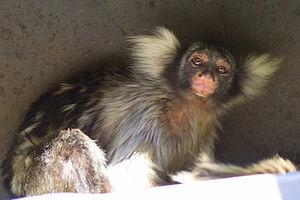
Les Ouistitis ou Callitriches sont un genre de singes du Nouveau Monde de la famille des Callitrichidae. Le long de la côte est du Brésil et au sud de l’Amazone, les ouistitis se sont diversifiés en une vingtaine d'espèces pesant entre 120 et 400 g et leur pelage peut être blanc, sombre ou bien encore agouti. Il est probable que d’autres espèces de ouistitis existent dans les régions mal connues qui s’étendent, d’ouest en est, du Rio Madeira au Rio Xingu.
Le Ouistiti à camail est une espèce de primate de la famille des Callitrichidae. Elle vit en Amérique du Sud, au Brésil.